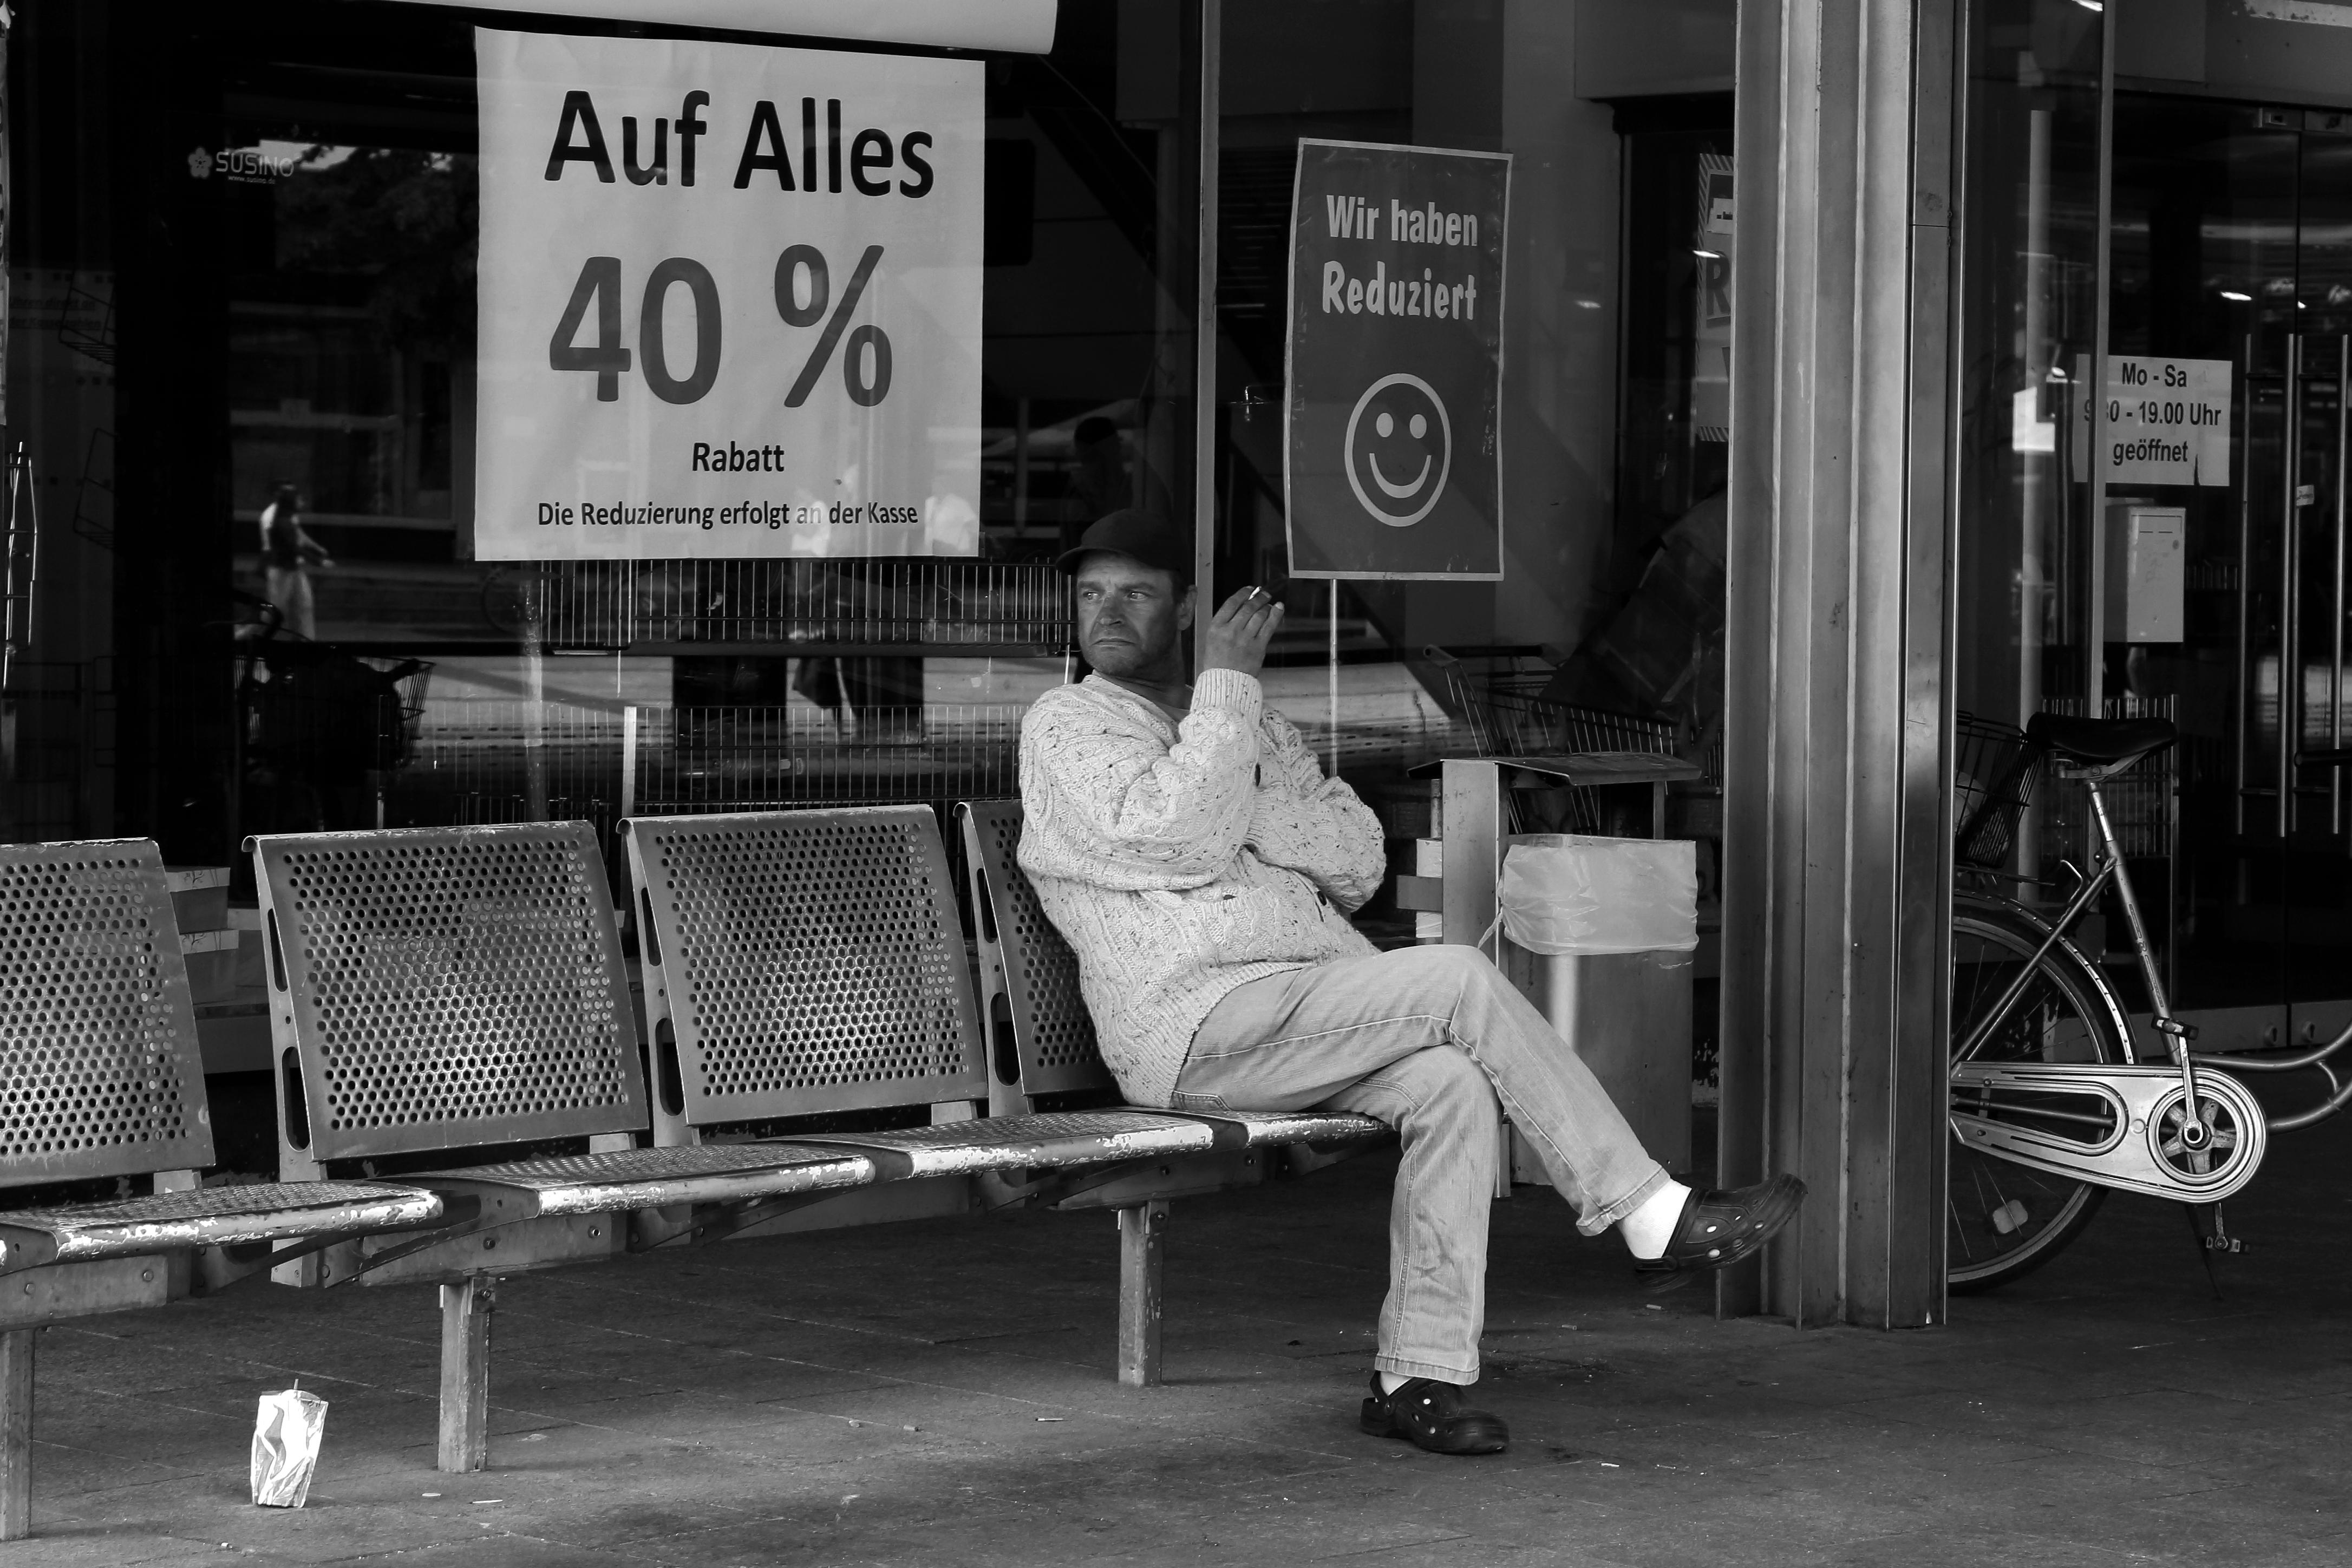
man, outdoor, person, black and white, people, road, white, street, waiting, sitting, station, black, monochrome, sit, bw, blackandwhite, blackwhite, infrastructure, platina, photograph, germany, deutschland, alemania, allemagne, sw, schwarzweiss, schwarzweis, streetscene, sitzen, germania, leute, strassenszene, haltestelle, platz, ludwigshafenamrhein, ludwigshafen, rheinlandpfalz, rhenopalatina, berlinerplatz, schwarzweissfotografie, pfalz, publicplace, ffentlicherplatz, streetphotograhpy, schwarzweisfotografie, warten, ludwigshafenrhein, ludwigshafenrh, ludwigshafenarhein, monochrome photography, human positions